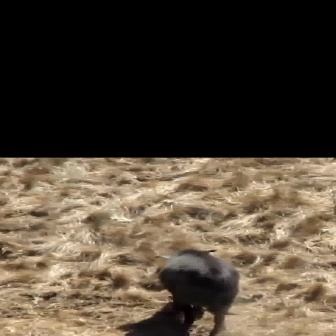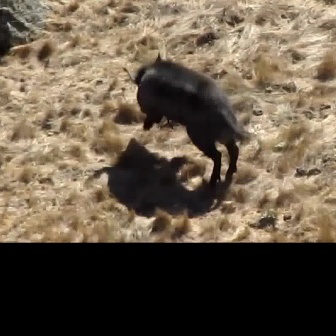
  Please identify the target specified by the bounding box [156,248,238,330] in the first image and locate it in the second image. Return the coordinates in [x_min,y_min,x_max,y_max] format.
Answer: [121,51,254,184]